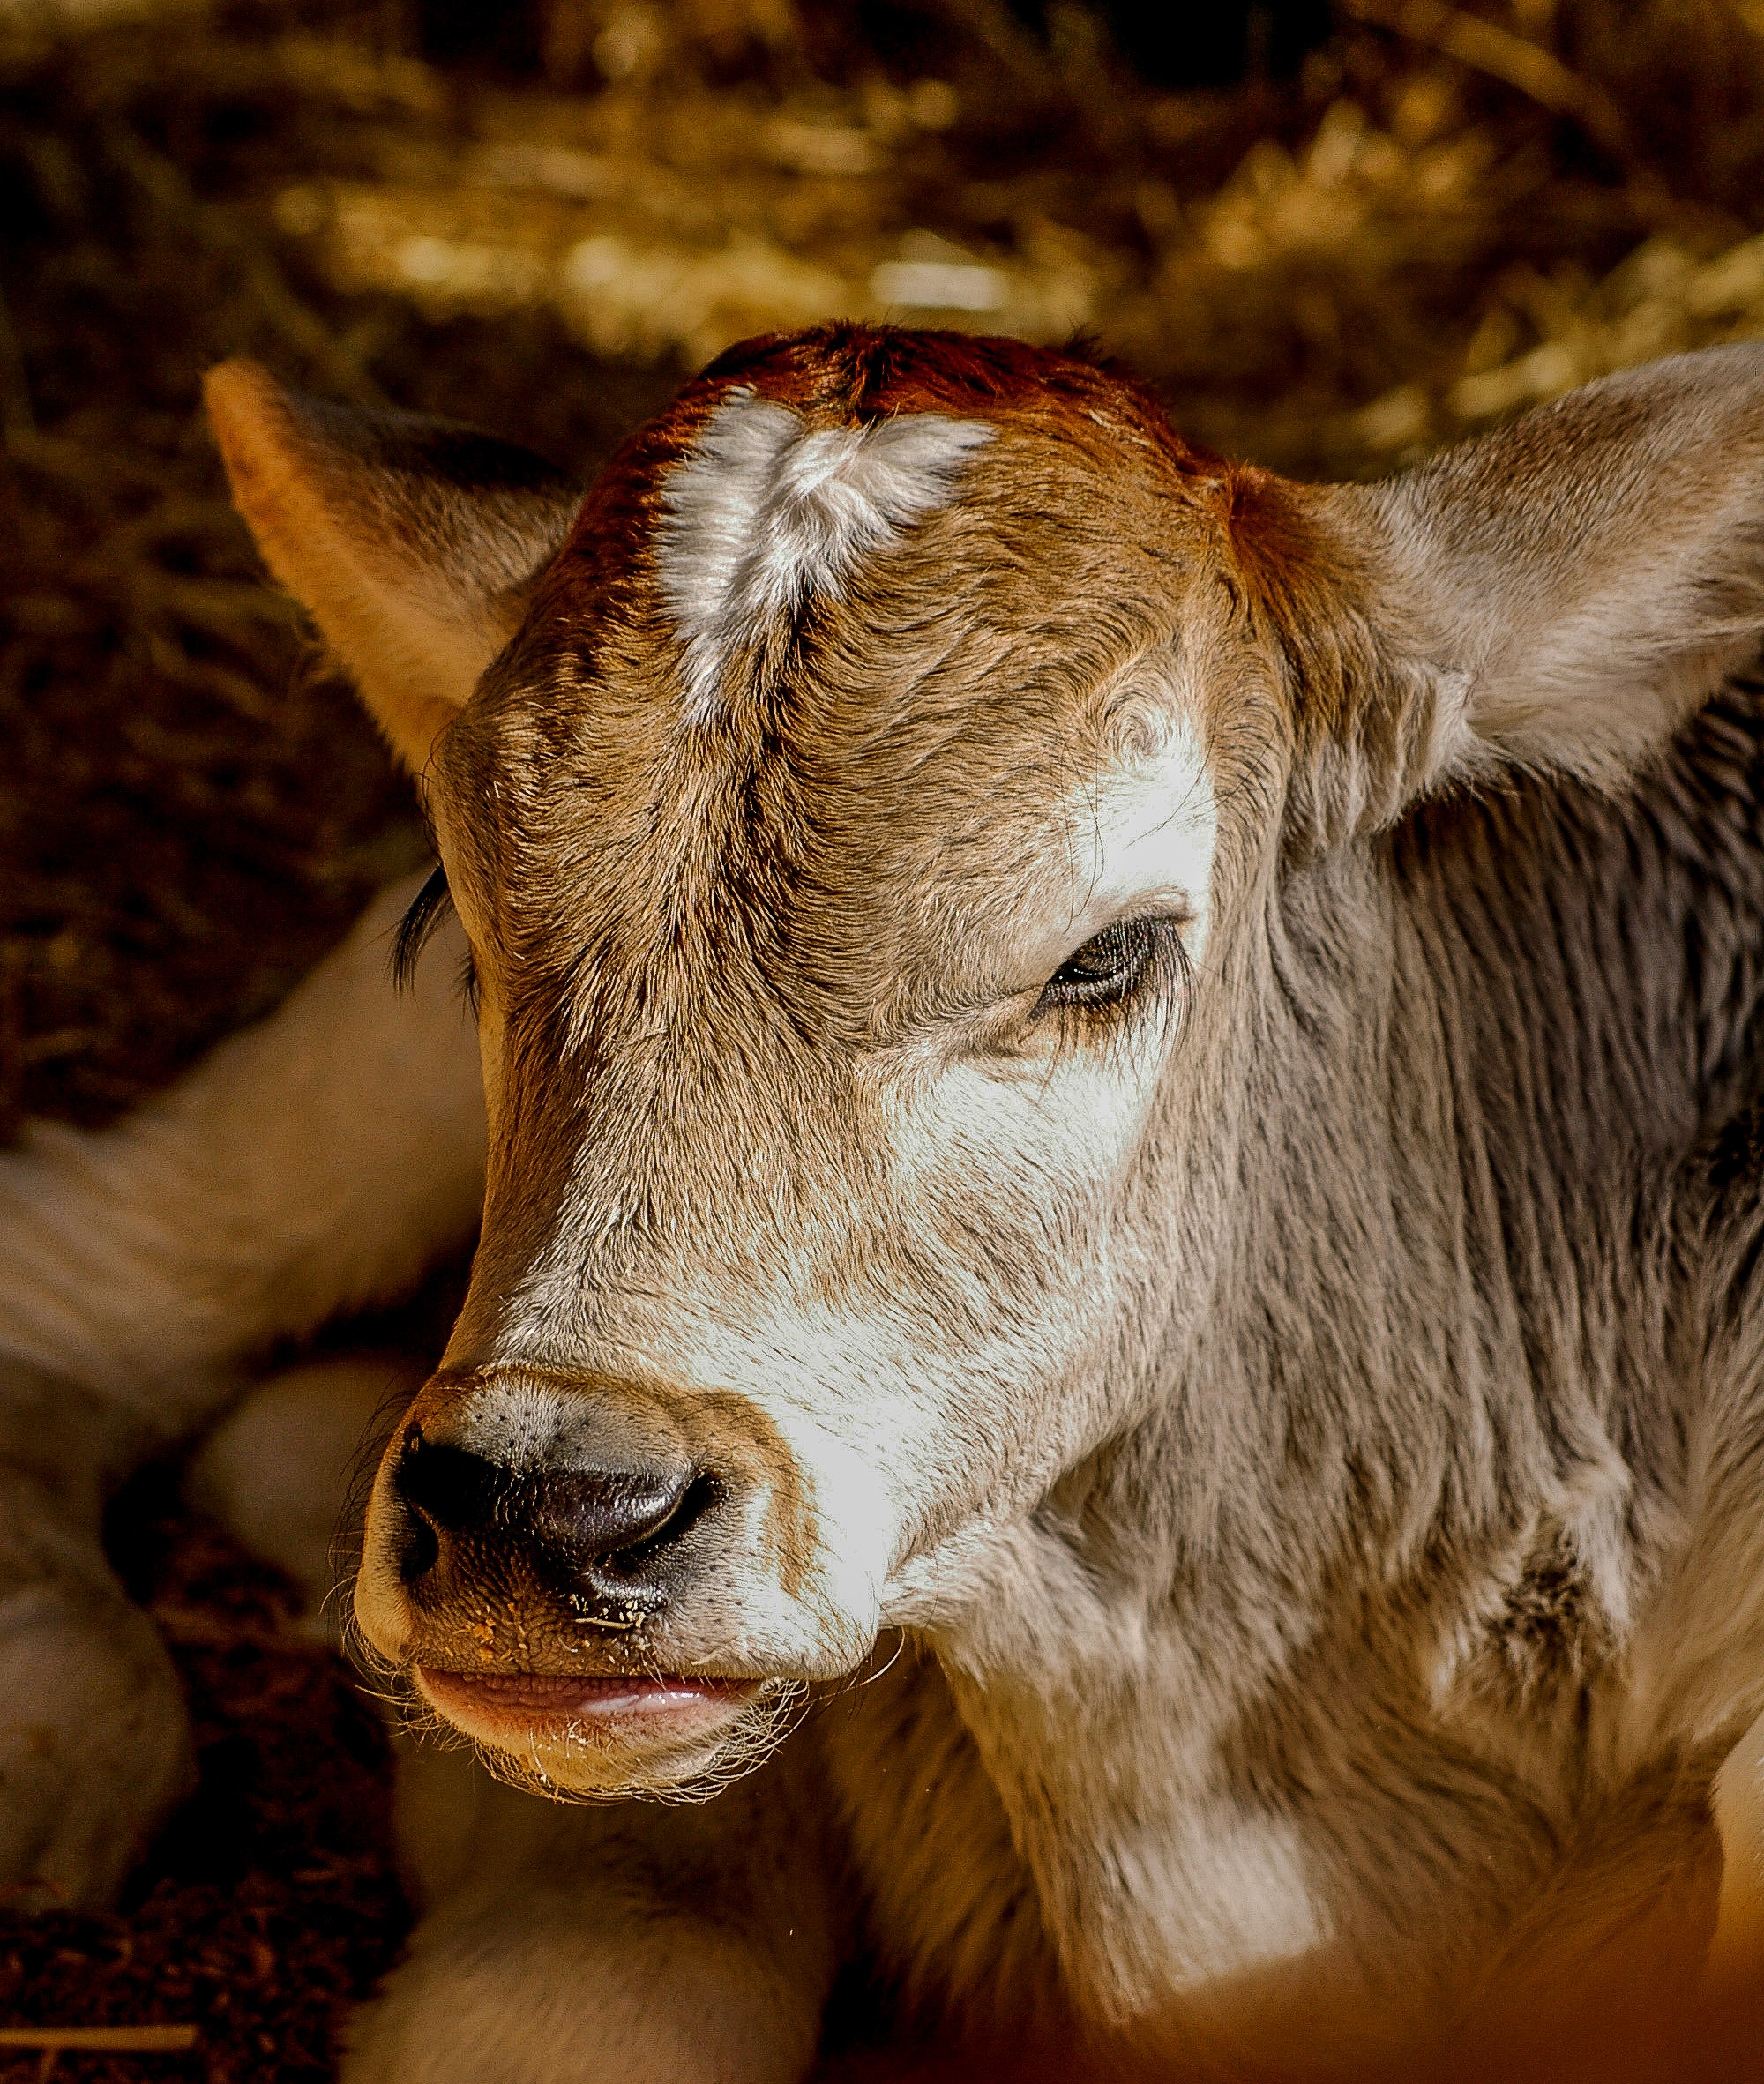
white, farm, wildlife, deer, horn, rural, young, cow, cattle, brown, mammal, beef, fauna, calf, close up, australia, face, goats, head, stock, vertebrate, queensland, pack animal, cattle like mammal